North Macedonia Air Brigade

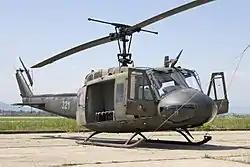
UH-1H

In December 2001, a new organizational structure of the Macedonian Air Warfare and Air Defence Forces was implemented. Until then, the Macedonian Air Force and Air Defence Forces Aviation Brigade was organized in three squadrons: 101. AE, 101 Attack Fighter Squadron, 201. POHE, 201 Anti Armour Helicopter Squadron and 301. TRHE, 301 Transport Helicopter Squadron. With the latest changes in the organization of the Macedonian Air Warfare and Air Defence Forces, Aviation Brigade became Airborne Battalion, and Squadron became Company, and AE became 101. ACh, 101 Aviation Company, 201. POHE became 201. POHCh, 201 Anti Armour Helicopter Company and 301. TRHE became 301. TRHCh, 301 Transport Helicopter Company. As part of this reorganization of the Macedonian Air Warfare and Air Defence Forces, new companies were also established. Named as 401. ShTCh, 401 Training Company, this company now operates four Zlin 242Ls, a single Zlin 143L and two UH-1Hs. Before coming part of the 401. ShTCh, the four original Zlin 242L two-seat trainers were part of the 101. AE and UH-1H helicopters were part of the 301. TRHE. In 2003 a four-seat Zlin 143L and one more two-seat Zlin 242L were acquired from the Macedonian Authority for Civil Aeronautical Transport and Traffic. Training on the new Zlins will start early 2004 when the original three Zlin 242s will go to Moravan Aeroplanes in the Czech Republic for overhaul.